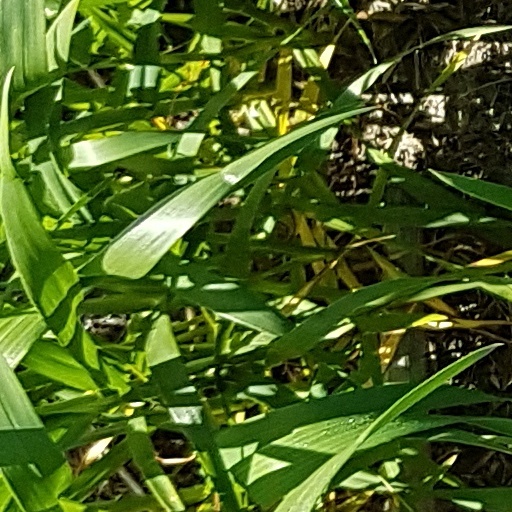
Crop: wheat